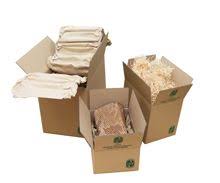
Waste category: cardboard